WGYE

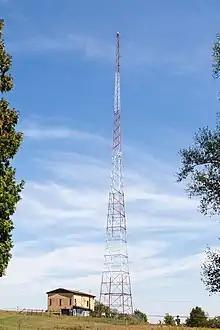
Tower on Tower Hill Road, Fairmont, West Virginia, seen from the adjacent Grove Cemetery

This radio station first began as WTUS, and was assigned that call sign on October 31, 1989, more than a year after the construction permit was first granted in May 1988. However, the permit was sold to Joseph Donald Powers and partner Al Sergi in 1991 for $23,000.